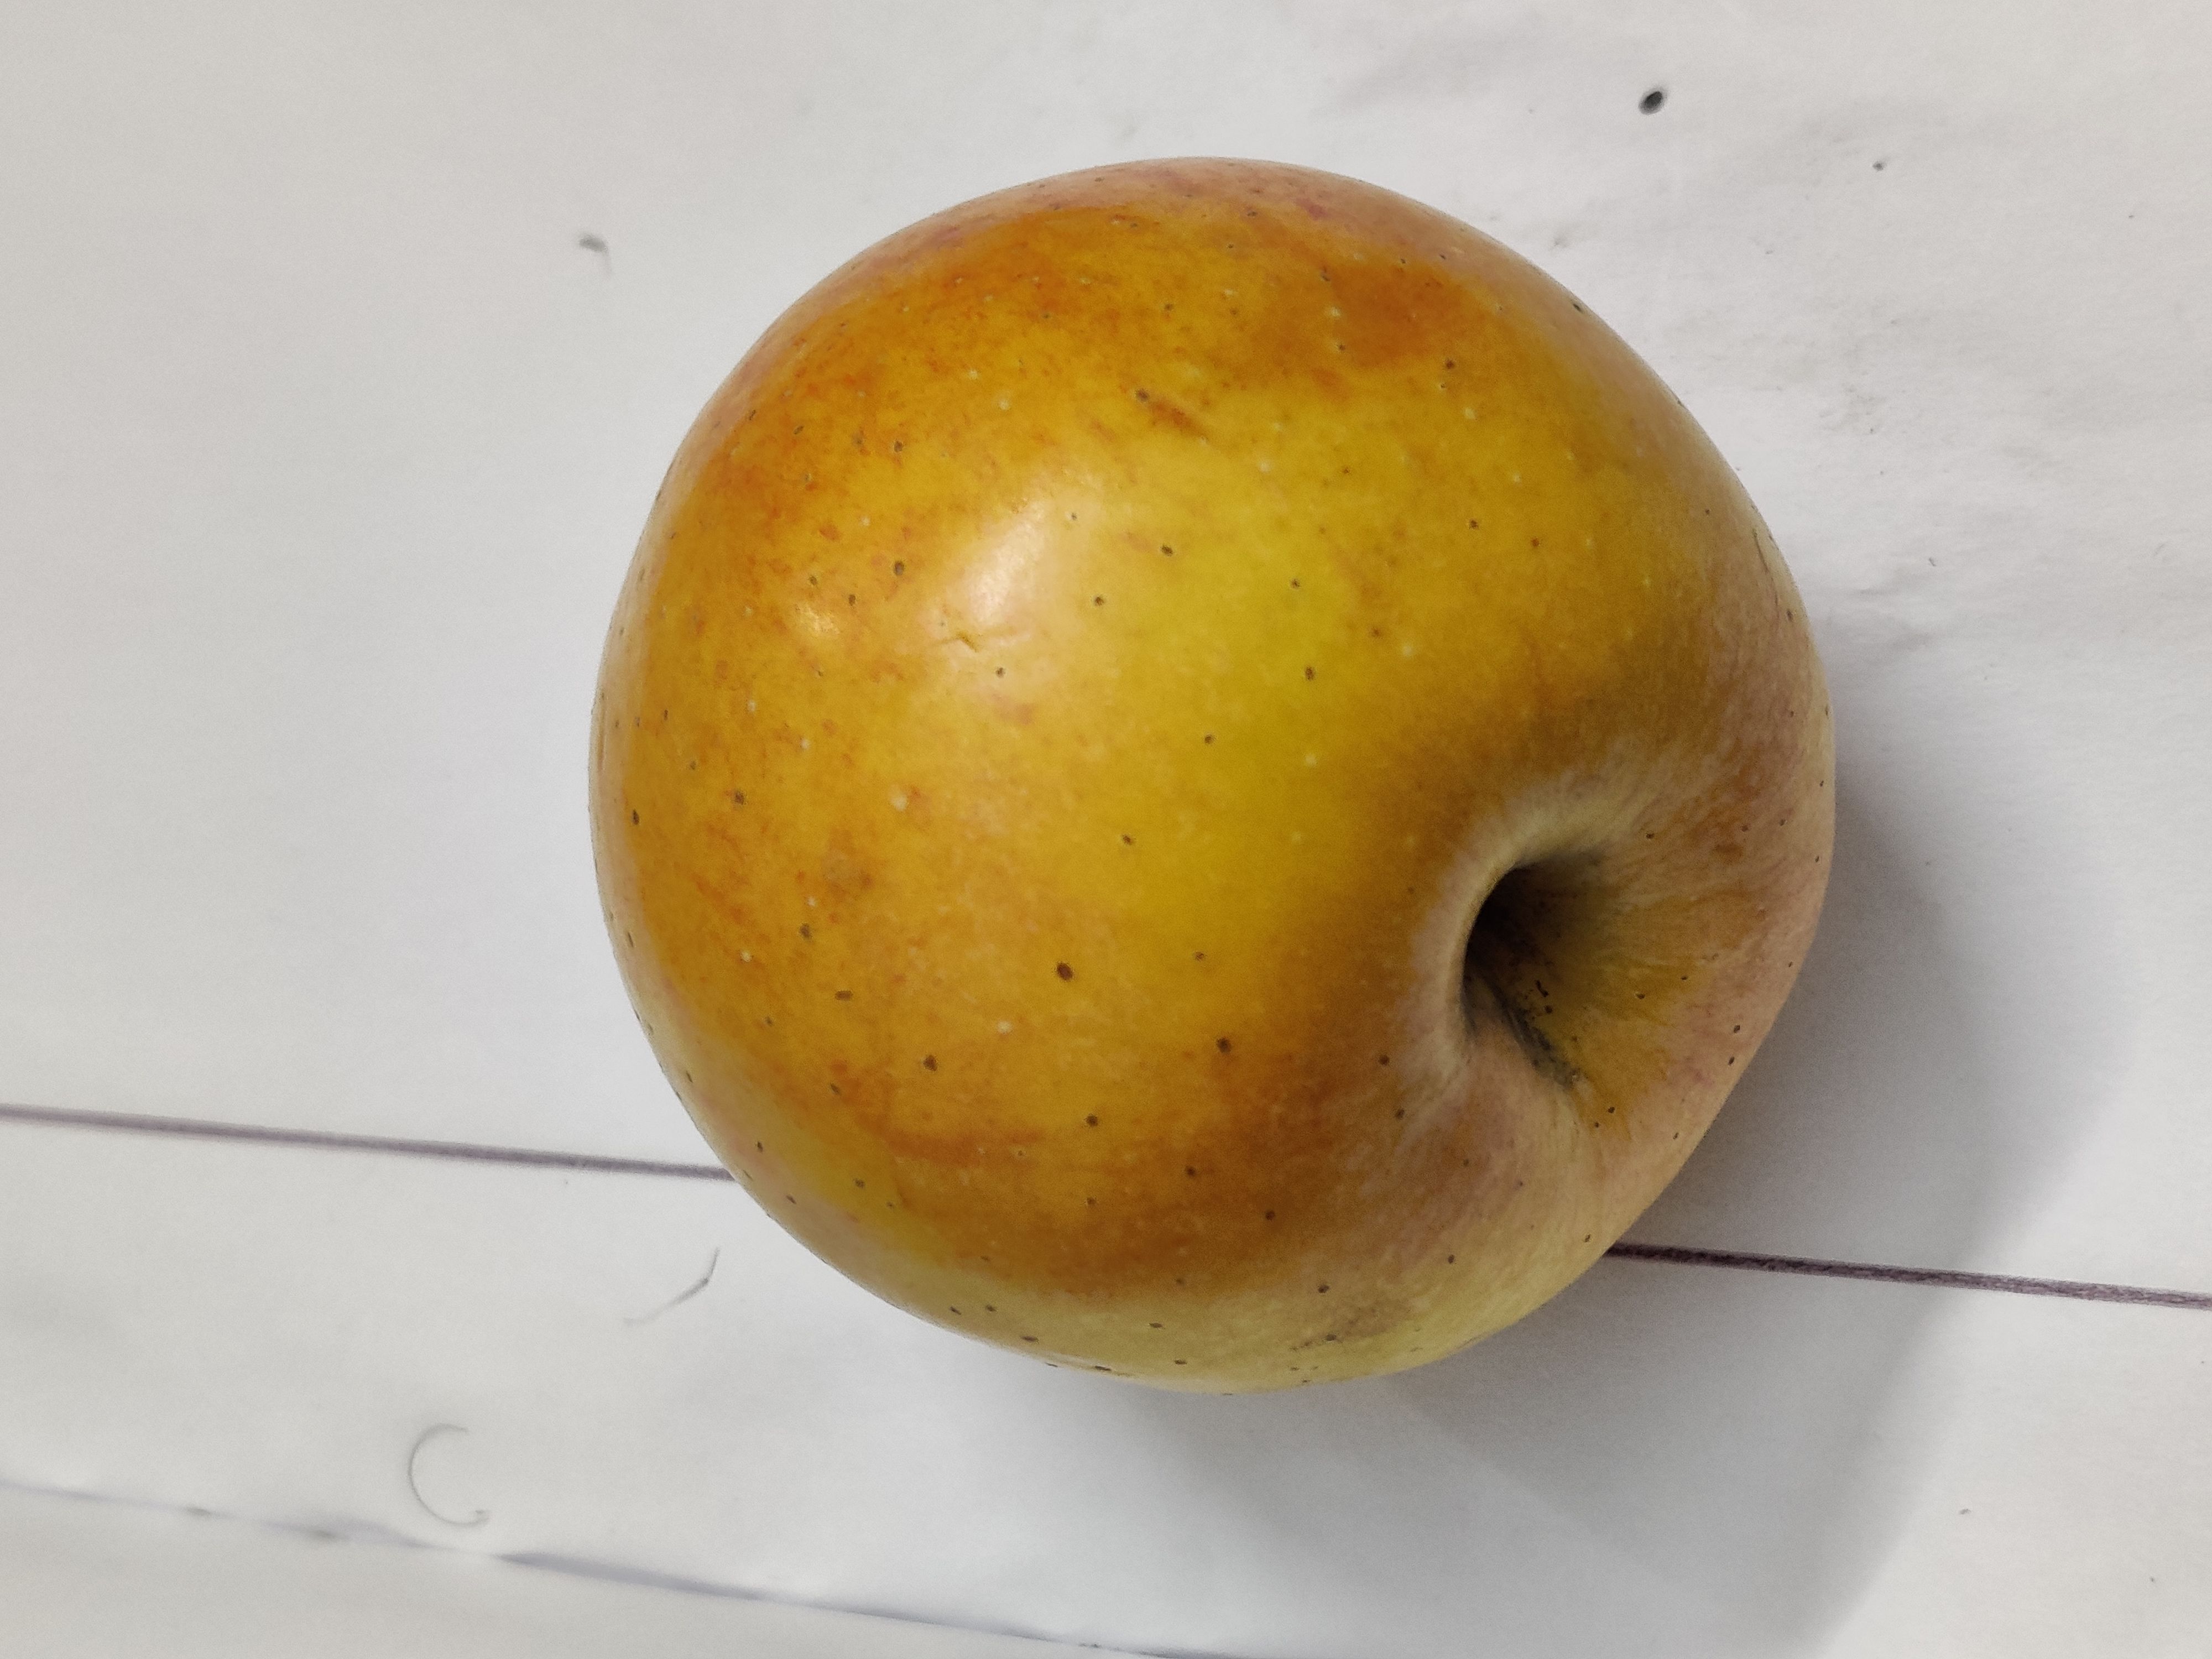
Fruit: apple
Grade: 1st-grade